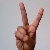
The image shows a hand gesture representing the letter 'V' in Indian Sign Language.